Search for Malaysia Airlines Flight 370

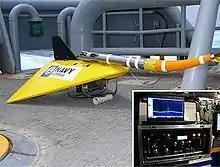
The towed pinger locator on the deck of a vessel. An inset shows a rack of electrical equipment.

In January 2018, Ocean Infinity announced its intention to resume the search in the narrowed 25,000 km area. The attempt was approved by the Malaysian government, provided payment will be made only if the wreckage is found. Initially, the search was to be focused within the "high-probability" area identified by the ATSB. Under the contract, Ocean Infinity was to be paid up to $70 million, depending on the duration of the search; however, the plane had to be found in 90 days after the start of the search. In March 2018, the Malaysian government clarified that the 90 days limit did not include the necessary breaks for the vessel to resupply, and so the search was to continue until mid-June.